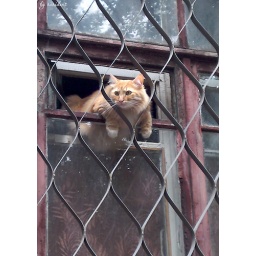
a cat in window grating